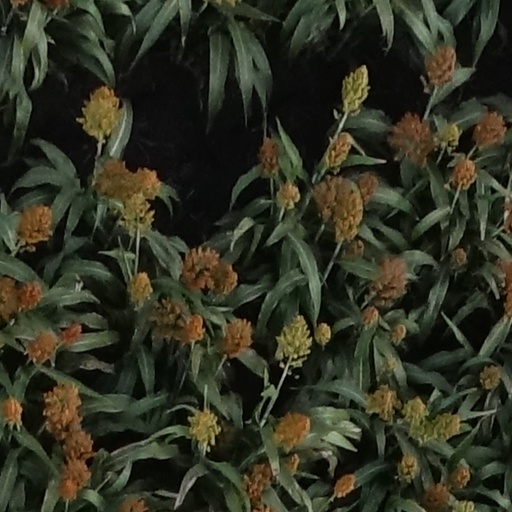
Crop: sorghum